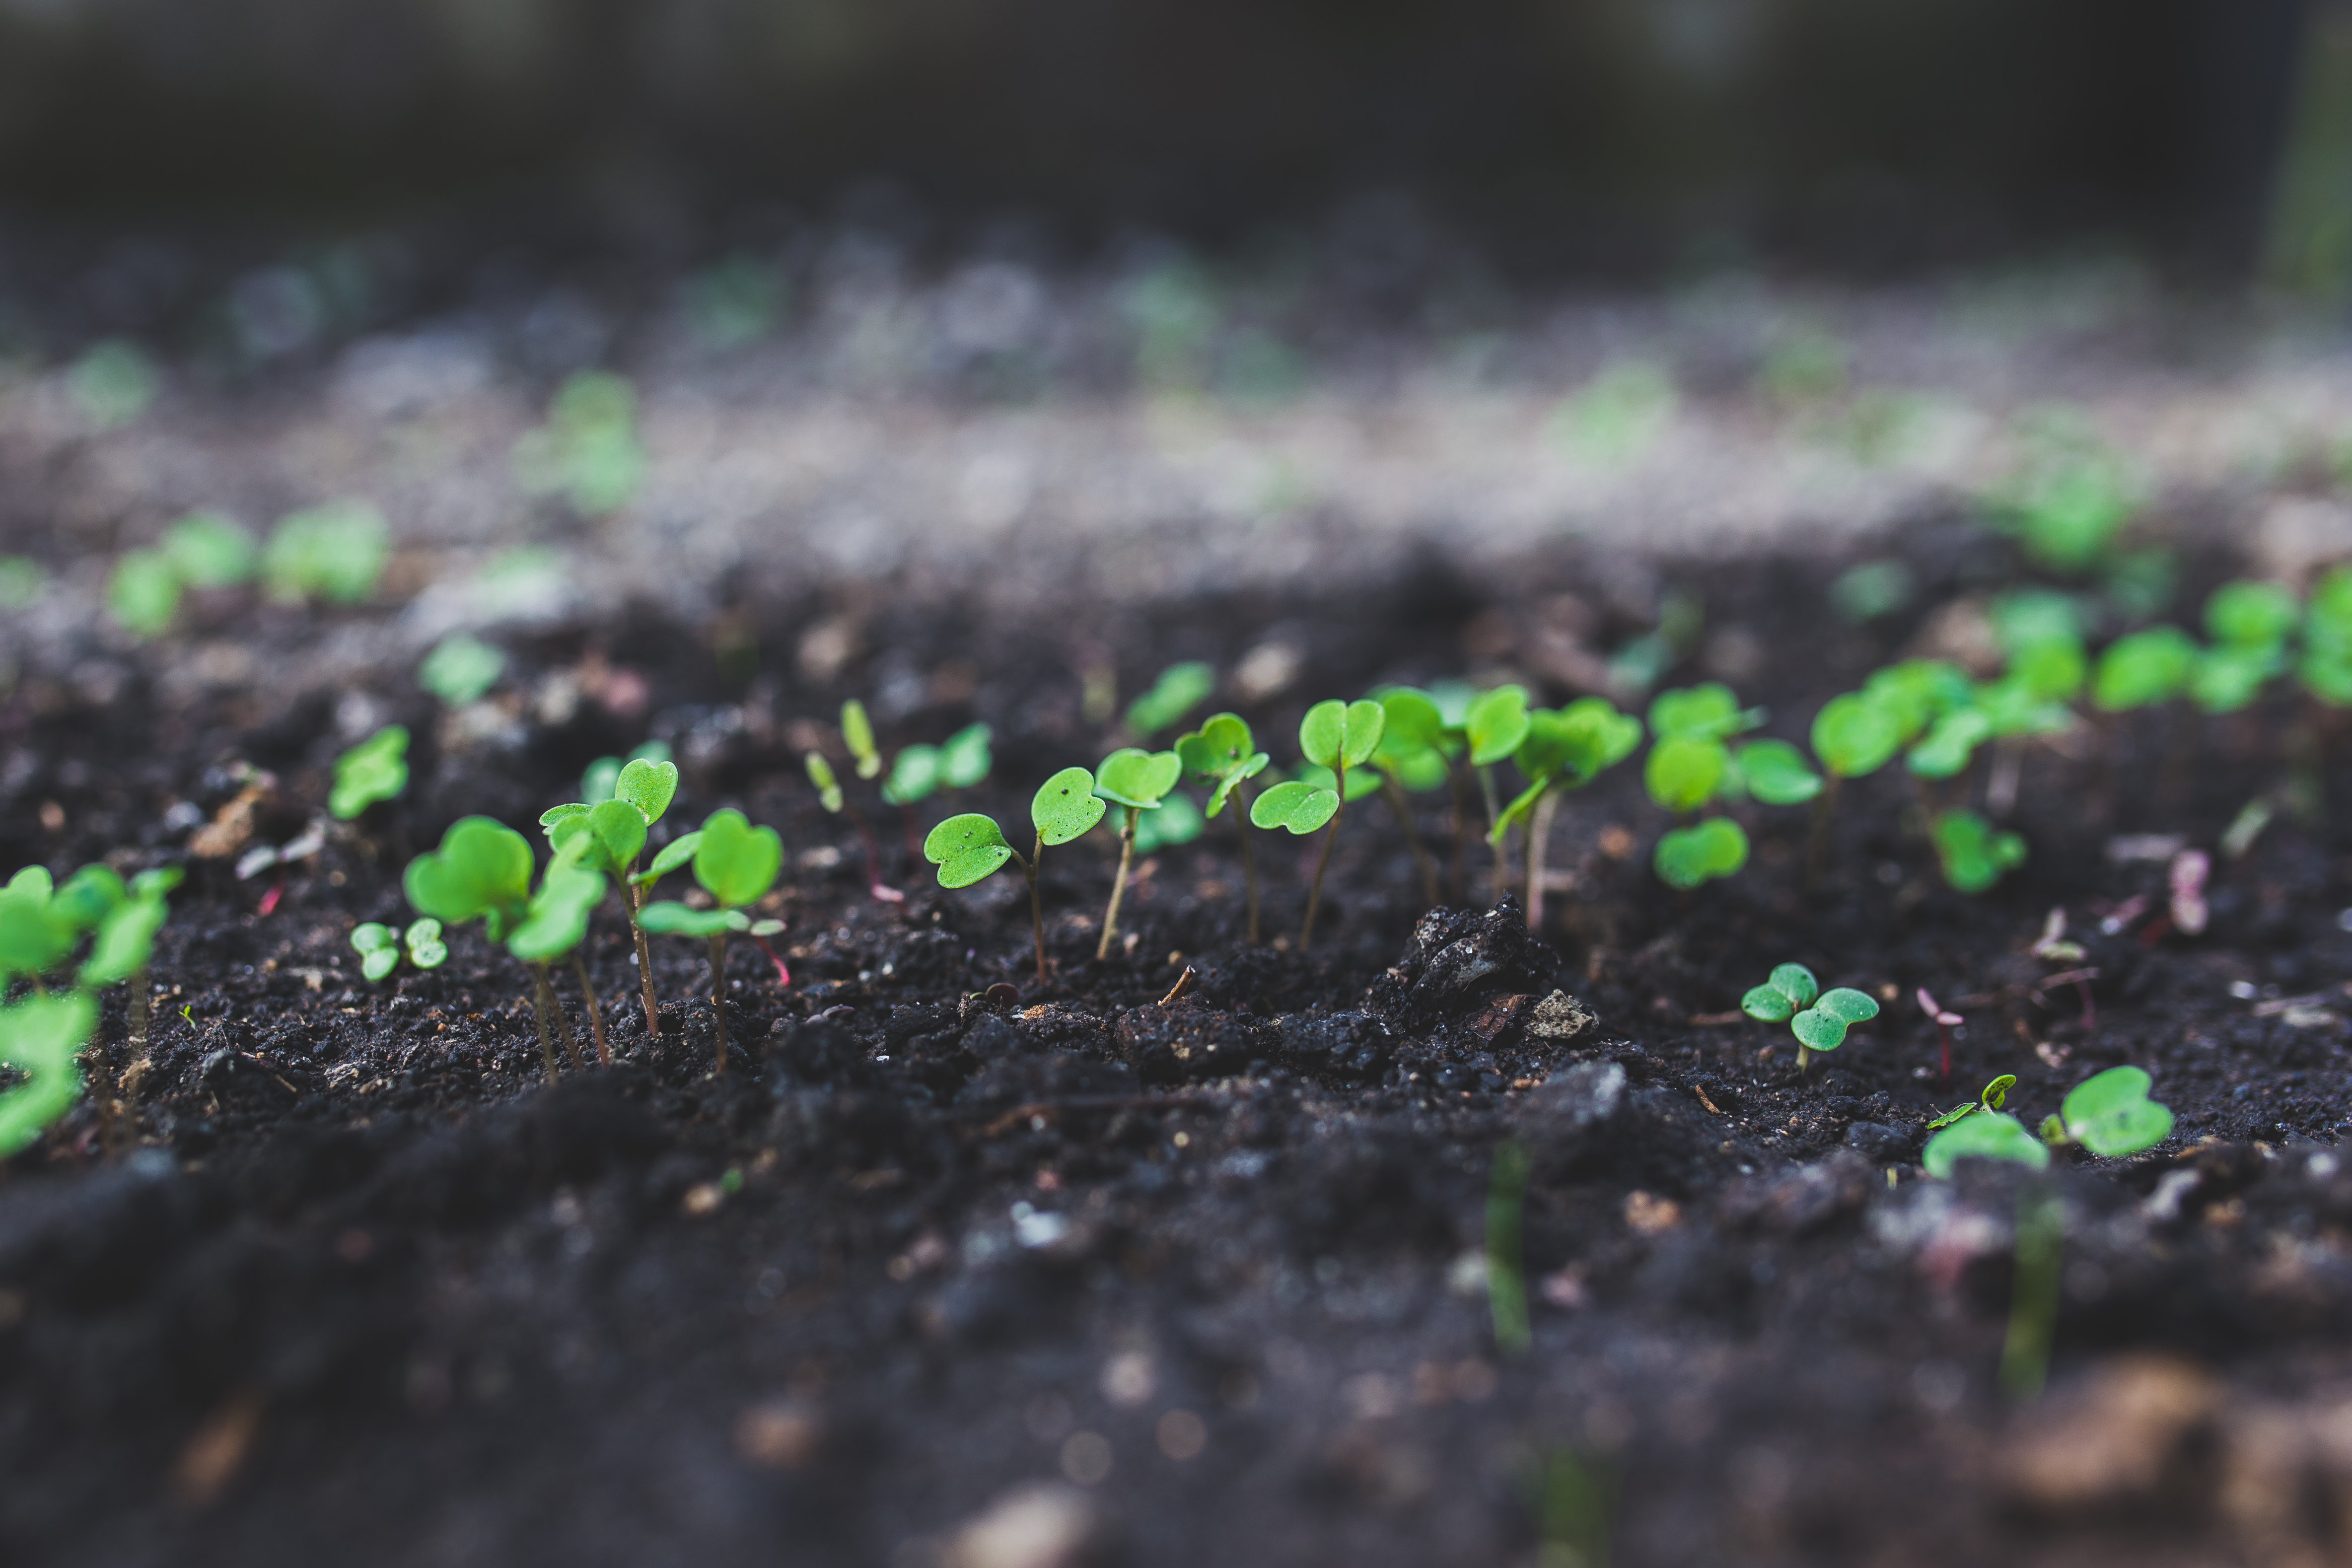
nature, grass, growth, plant, lawn, leaf, flower, green, produce, insect, grow, soil, garden, flora, fauna, seedling, close up, growing, botanic, macro photography, rucola, argula